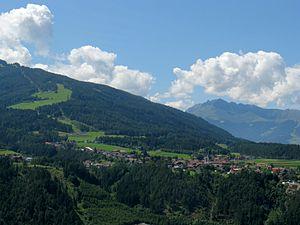
Mutters est une commune du district d'Innsbruck-Land, au Tyrol, située au sud de la ville d'Innsbruck.